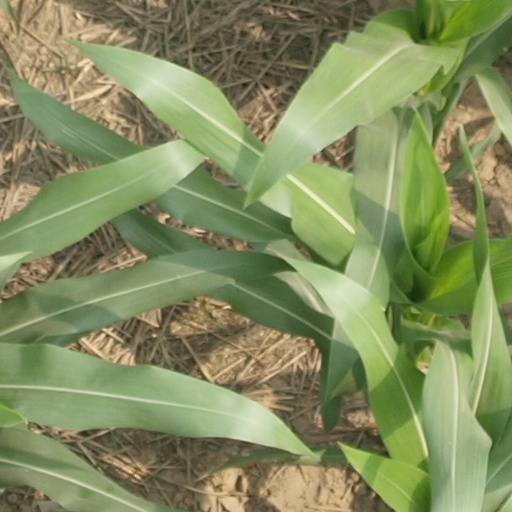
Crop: maize; corn